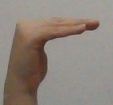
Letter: haa